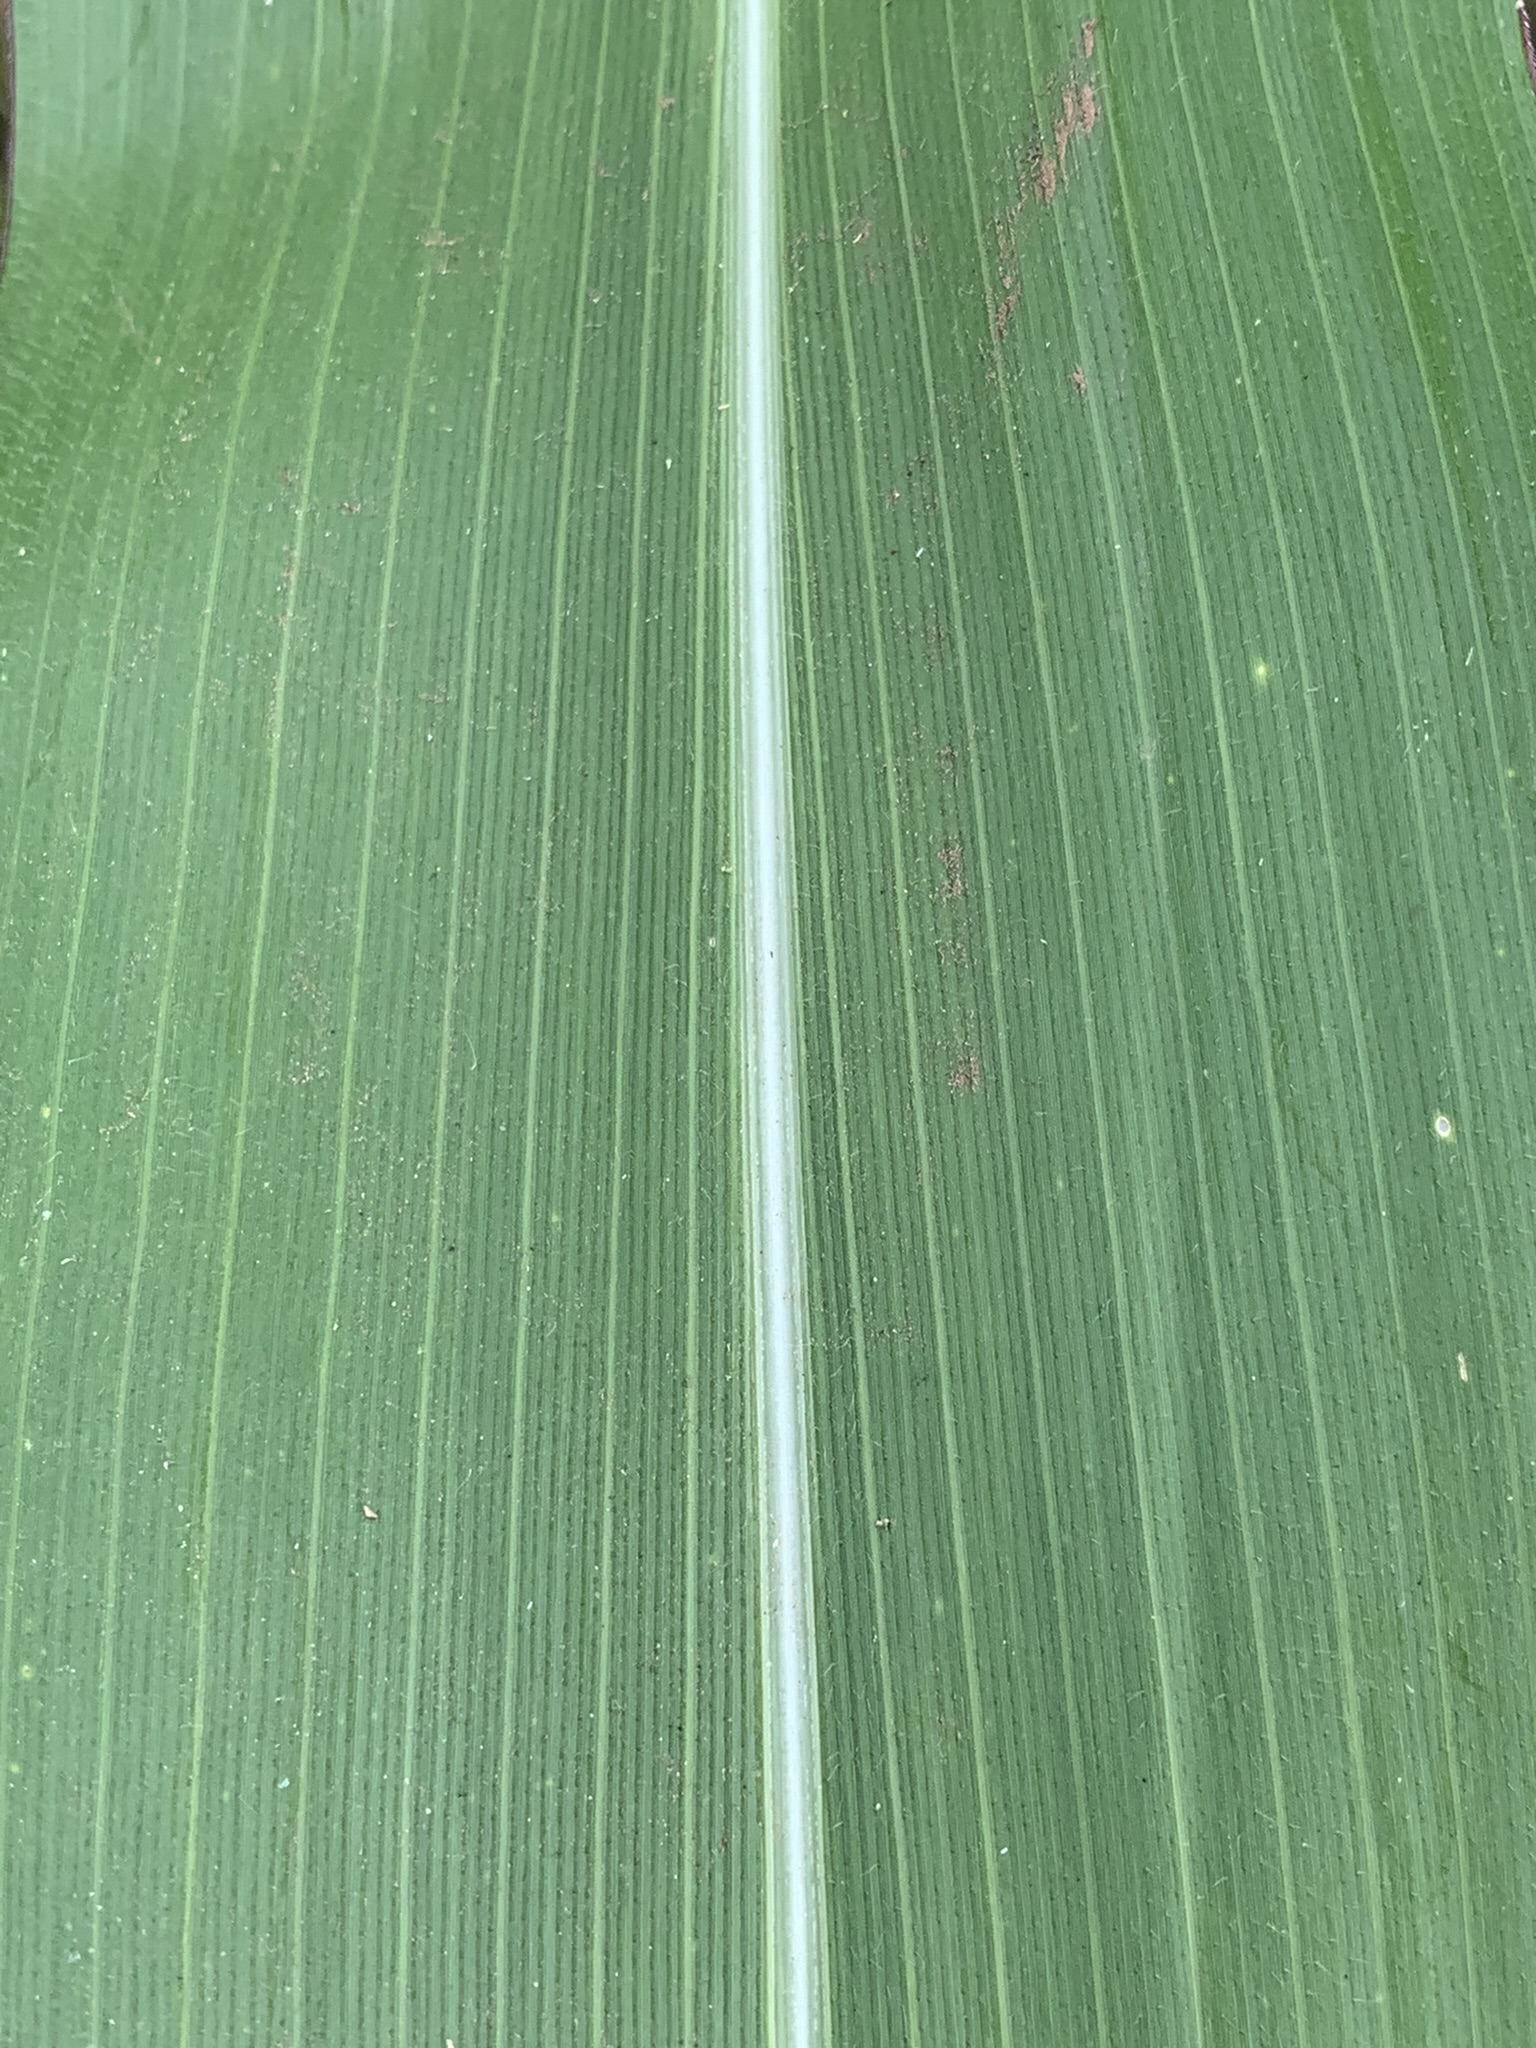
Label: Healthy